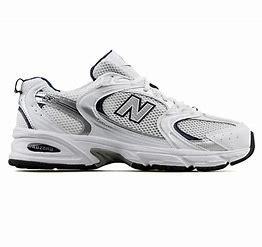
Brand: New
Model: Balance New Balance 530 Marathon